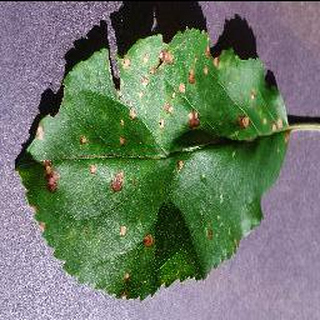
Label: apple_black_rot